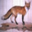
Label: fox